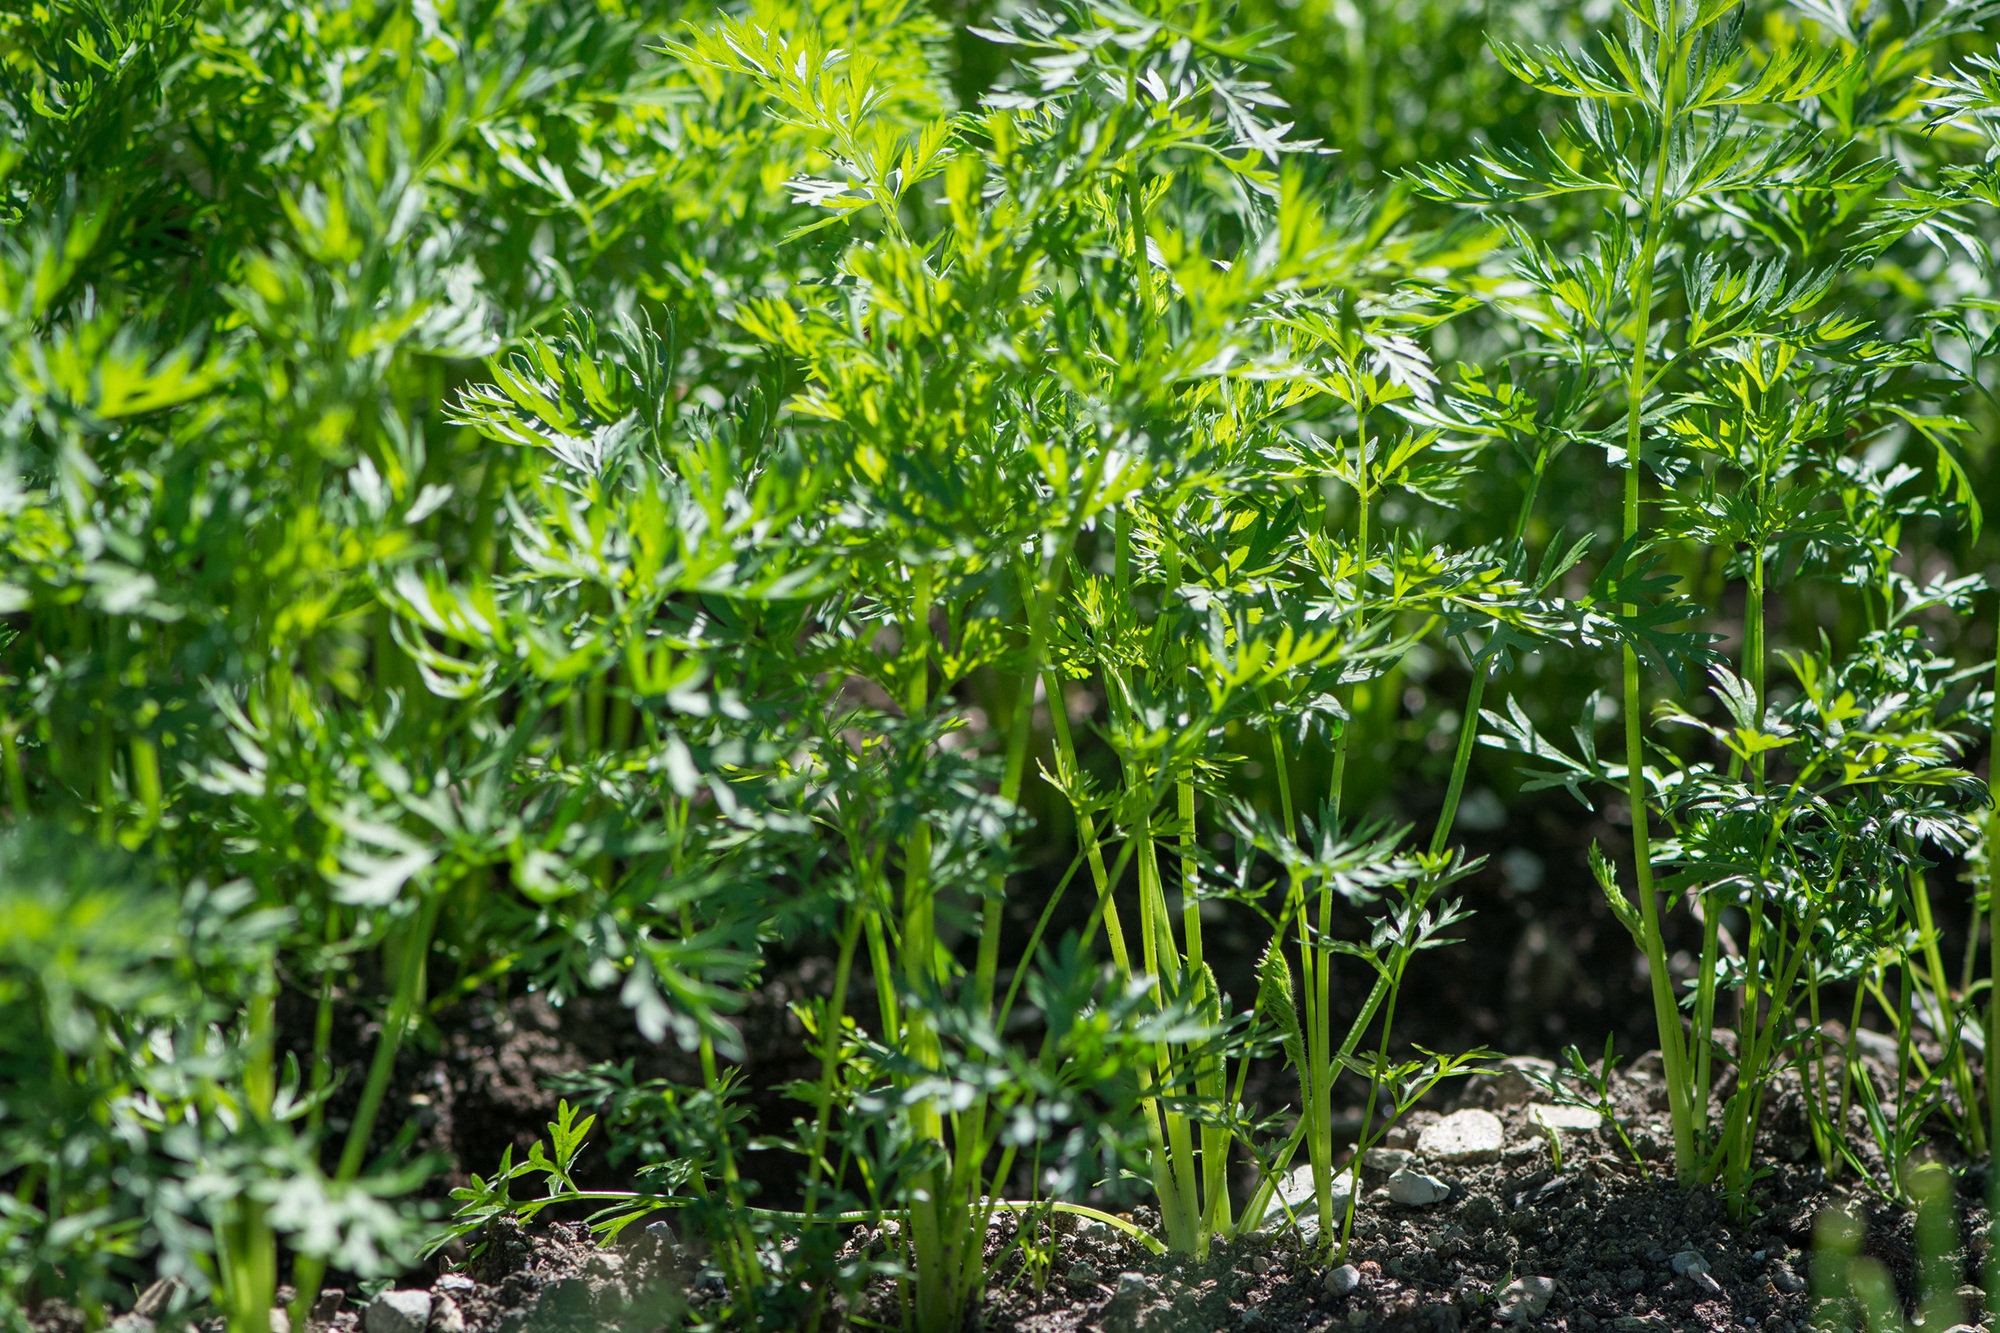
nature, plant, flower, summer, food, green, harvest, herb, produce, vegetable, crop, garden, close, flora, wildflower, cultivation, shrub, of course, carrots, planted, bio, vegetable garden, in the garden, flowering plant, carrot plant, land plant